Lazer Tag

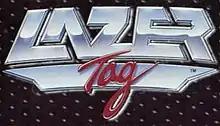
Original 1986 logo

Lazer Tag is a brand name for the pursuit game using infrared toy guns, generically known as "laser tag". It was developed by Worlds of Wonder (WoW) and launched in 1986. As one of America's top hit toys of 1986-1987, Lazer Tag was leveraged by Worlds of Wonder's retail sales network to force the Nintendo Entertainment System into retail stores, which prompted Nintendo of America to lead the nation's recovery from the 1983 video game crash. The Lazer Tag brand is currently a subsidiary of Hasbro's Nerf toy line.